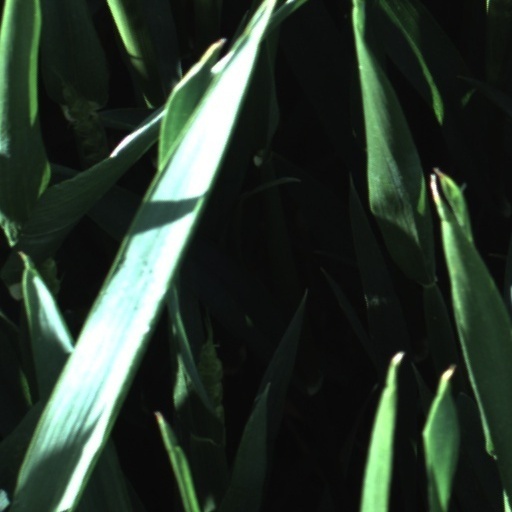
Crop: wheat